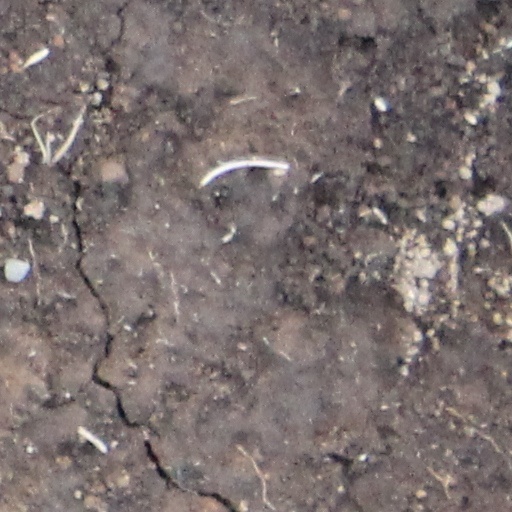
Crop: wheat